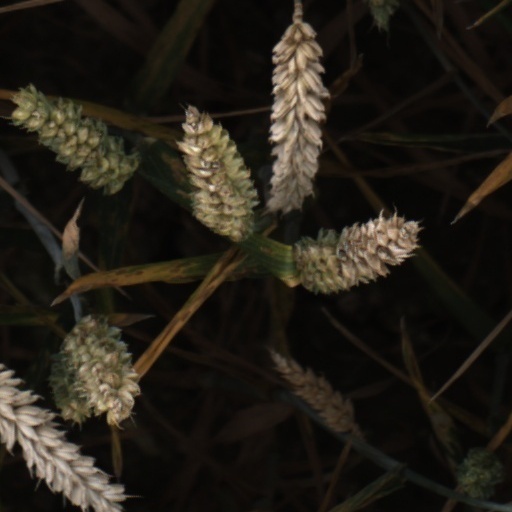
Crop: wheat